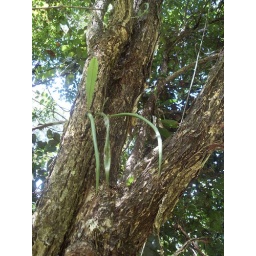
Mature sub-canopy tree on river edge.Malanda Falls, Atherton Tableland near Cairns, Far North Queensland. Australia.Fern is Belvisia mucronata.